Copenhagen Central Station

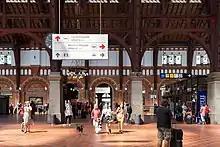
The main hall of the central station in 2018

The main concourse also functions as a marketplace where fresh fruit sellers, newsstands, a post office, ATMs, currency exchanges, hamburgers, coffee shops, restaurants and pubs can all be found. There is also a travel center for information, a police station, and windows for the in-person sale of tickets, along with access to toilets. Shower rooms are also available for a smaller fee.